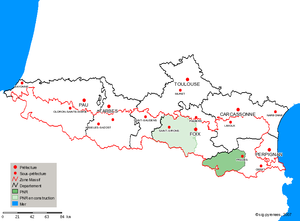
Les espaces protégés des Pyrénées concernent et recensent les « espaces protégés », appelés aussi « espaces naturels », présents dans la zone des Pyrénées. Ces espaces sont recensés et gérés par différentes organisations internationales, nationales et régionales, dont les programmes ont des statuts différents, mais néanmoins dont le but général est commun, à savoir préserver la spécificité naturelle et culturelle de tels espaces. Il peut ainsi arriver qu'un même site soit classé par plusieurs organisations, ou que plusieurs sites se recoupent entre eux : par exemple, le site Pyrénées-Mont Perdu classé par l'UNESCO se situe à cheval sur une partie du Parc national des Pyrénées, reconnu et géré par l'État français, et une partie du Parc national d'Ordesa et du Mont-Perdu, reconnu et géré par l'État espagnol, ces derniers contenant eux-mêmes de nombreux sites répertoriés par le réseau européen Natura 2000.